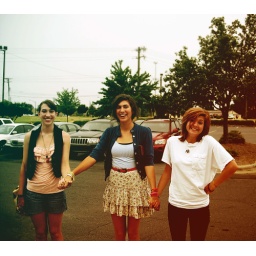
"Morgan, get back over here. You can't cross the road without my hand."